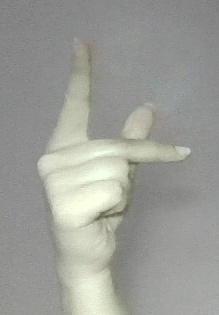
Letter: dha